Flemish people

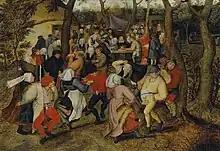
"The Wedding Dance" by Pieter Brueghel the Younger, 1625

In 1830, the southern provinces of the United Netherlands proclaimed their independence. French-dialect speaking population, as well as the administration and elites, feared the loss of their status and autonomy under Dutch rule while the rapid industrialization in the south highlighted economic differences between the two. Under French rule (1794–1815), French was enforced as the only official language in public life, resulting in a Francization of the elites and, to a lesser extent, the middle classes. The Dutch king allowed the use of both Dutch and French dialects as administrative languages in the Flemish provinces. He also enacted laws to reestablish Dutch in schools. The language policy was not the only cause of the secession; the Roman Catholic majority viewed the sovereign, the Protestant William I, with suspicion and were heavily stirred by the Roman Catholic Church which suspected William of wanting to enforce Protestantism. Lastly, Belgian liberals were dissatisfied with William for his allegedly despotic behaviour.